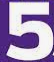
Number: 5